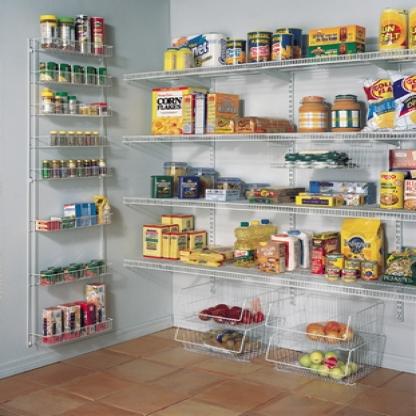
Scene: Indoor